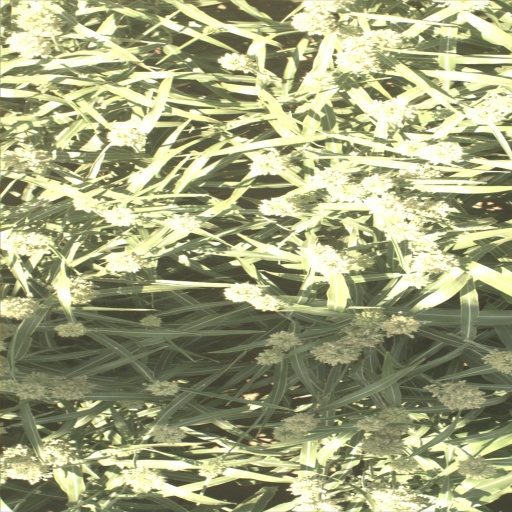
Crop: sorghum